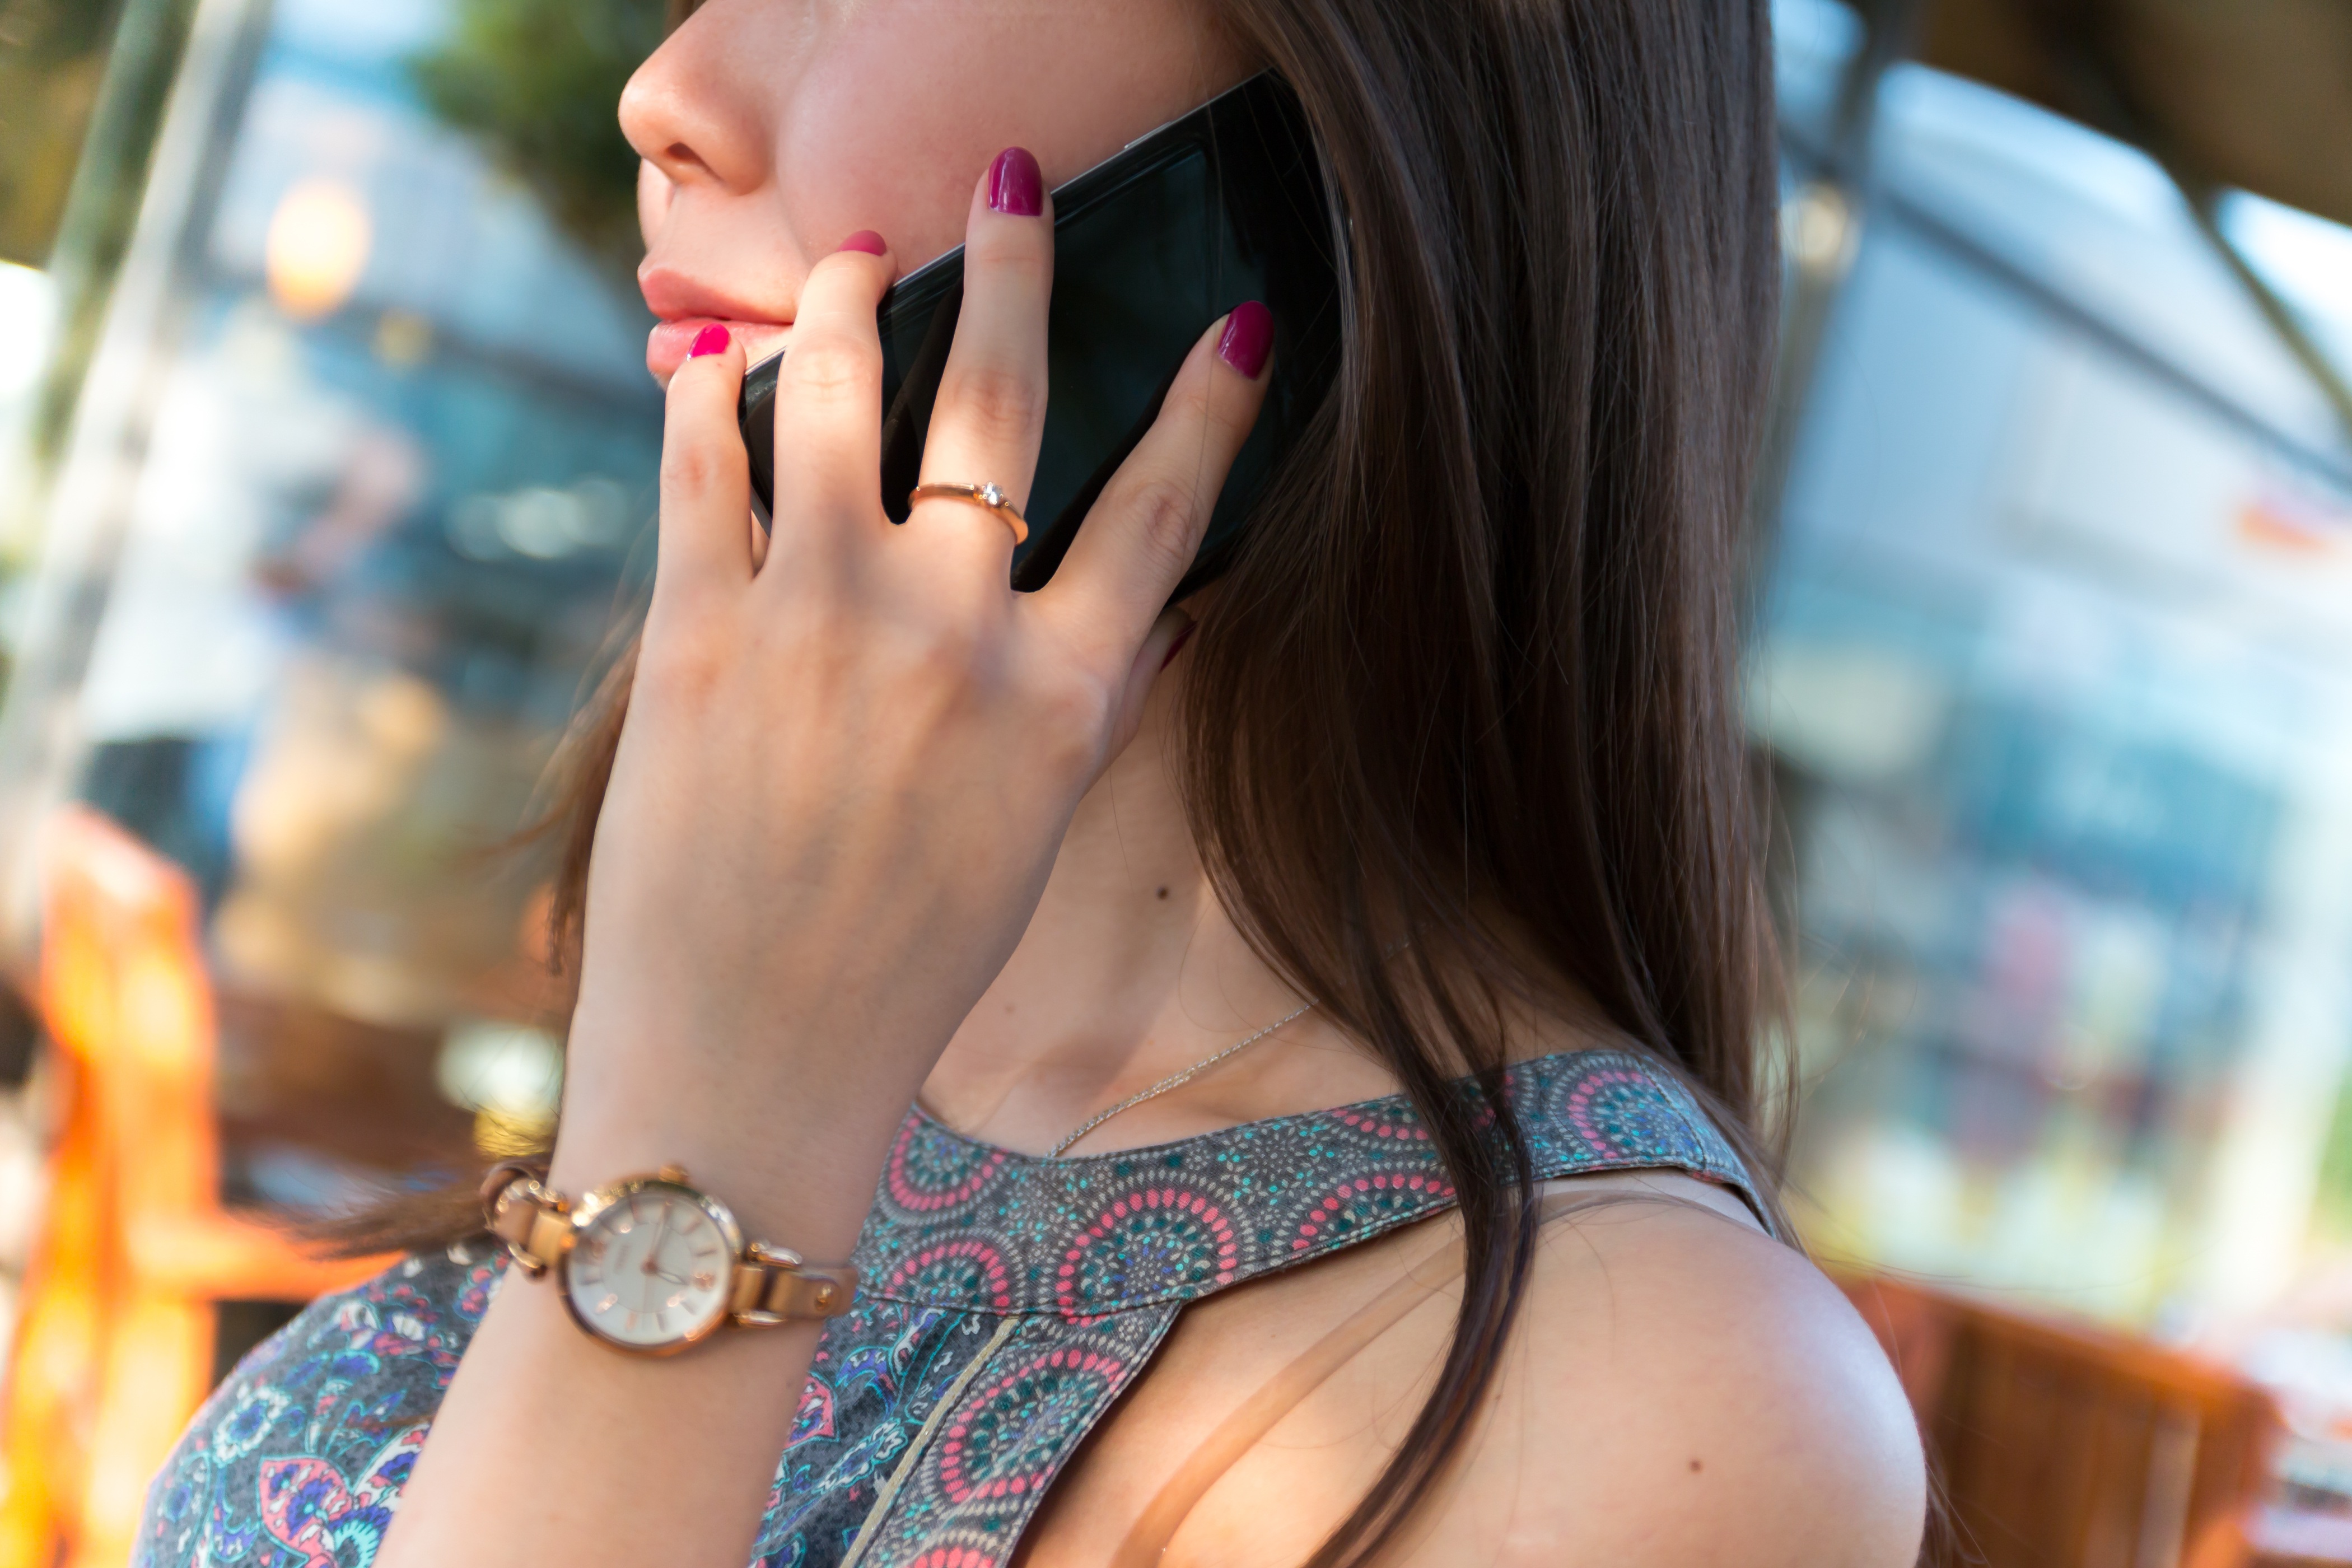
smartphone, mobile, hand, coffee, girl, woman, hair, street, clock, time, city, leg, brunette, model, fashion, clothing, lady, hairstyle, long hair, launch, human body, black hair, samsung, eye, glasses, call, skin, beauty, blond, organ, android, interaction, abdomen, photo shoot, vision care